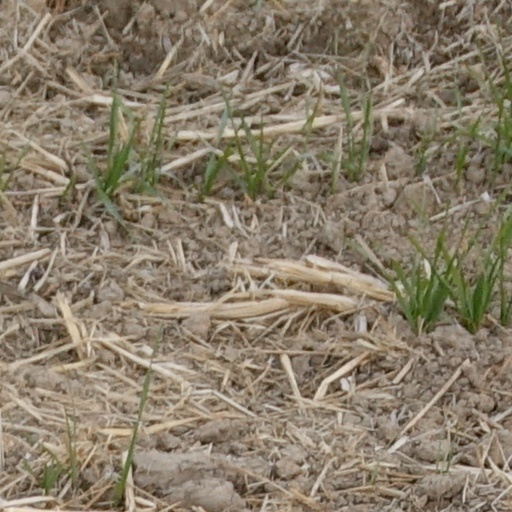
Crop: wheat